Ragione di adoprar sicuramente l'Arme, si da offesa come da difesa

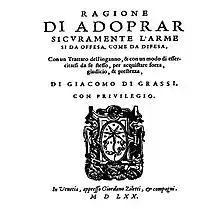
Giacomo di Grassi. Ragione di adoprar sicuramente l'Arme, si da offesa come da difesa

The main teachings of the book were that weapons of the same length are used similarly, the thrust is preferred to all other attacks, as well as specifics on how to thrust and handle specific weapons.